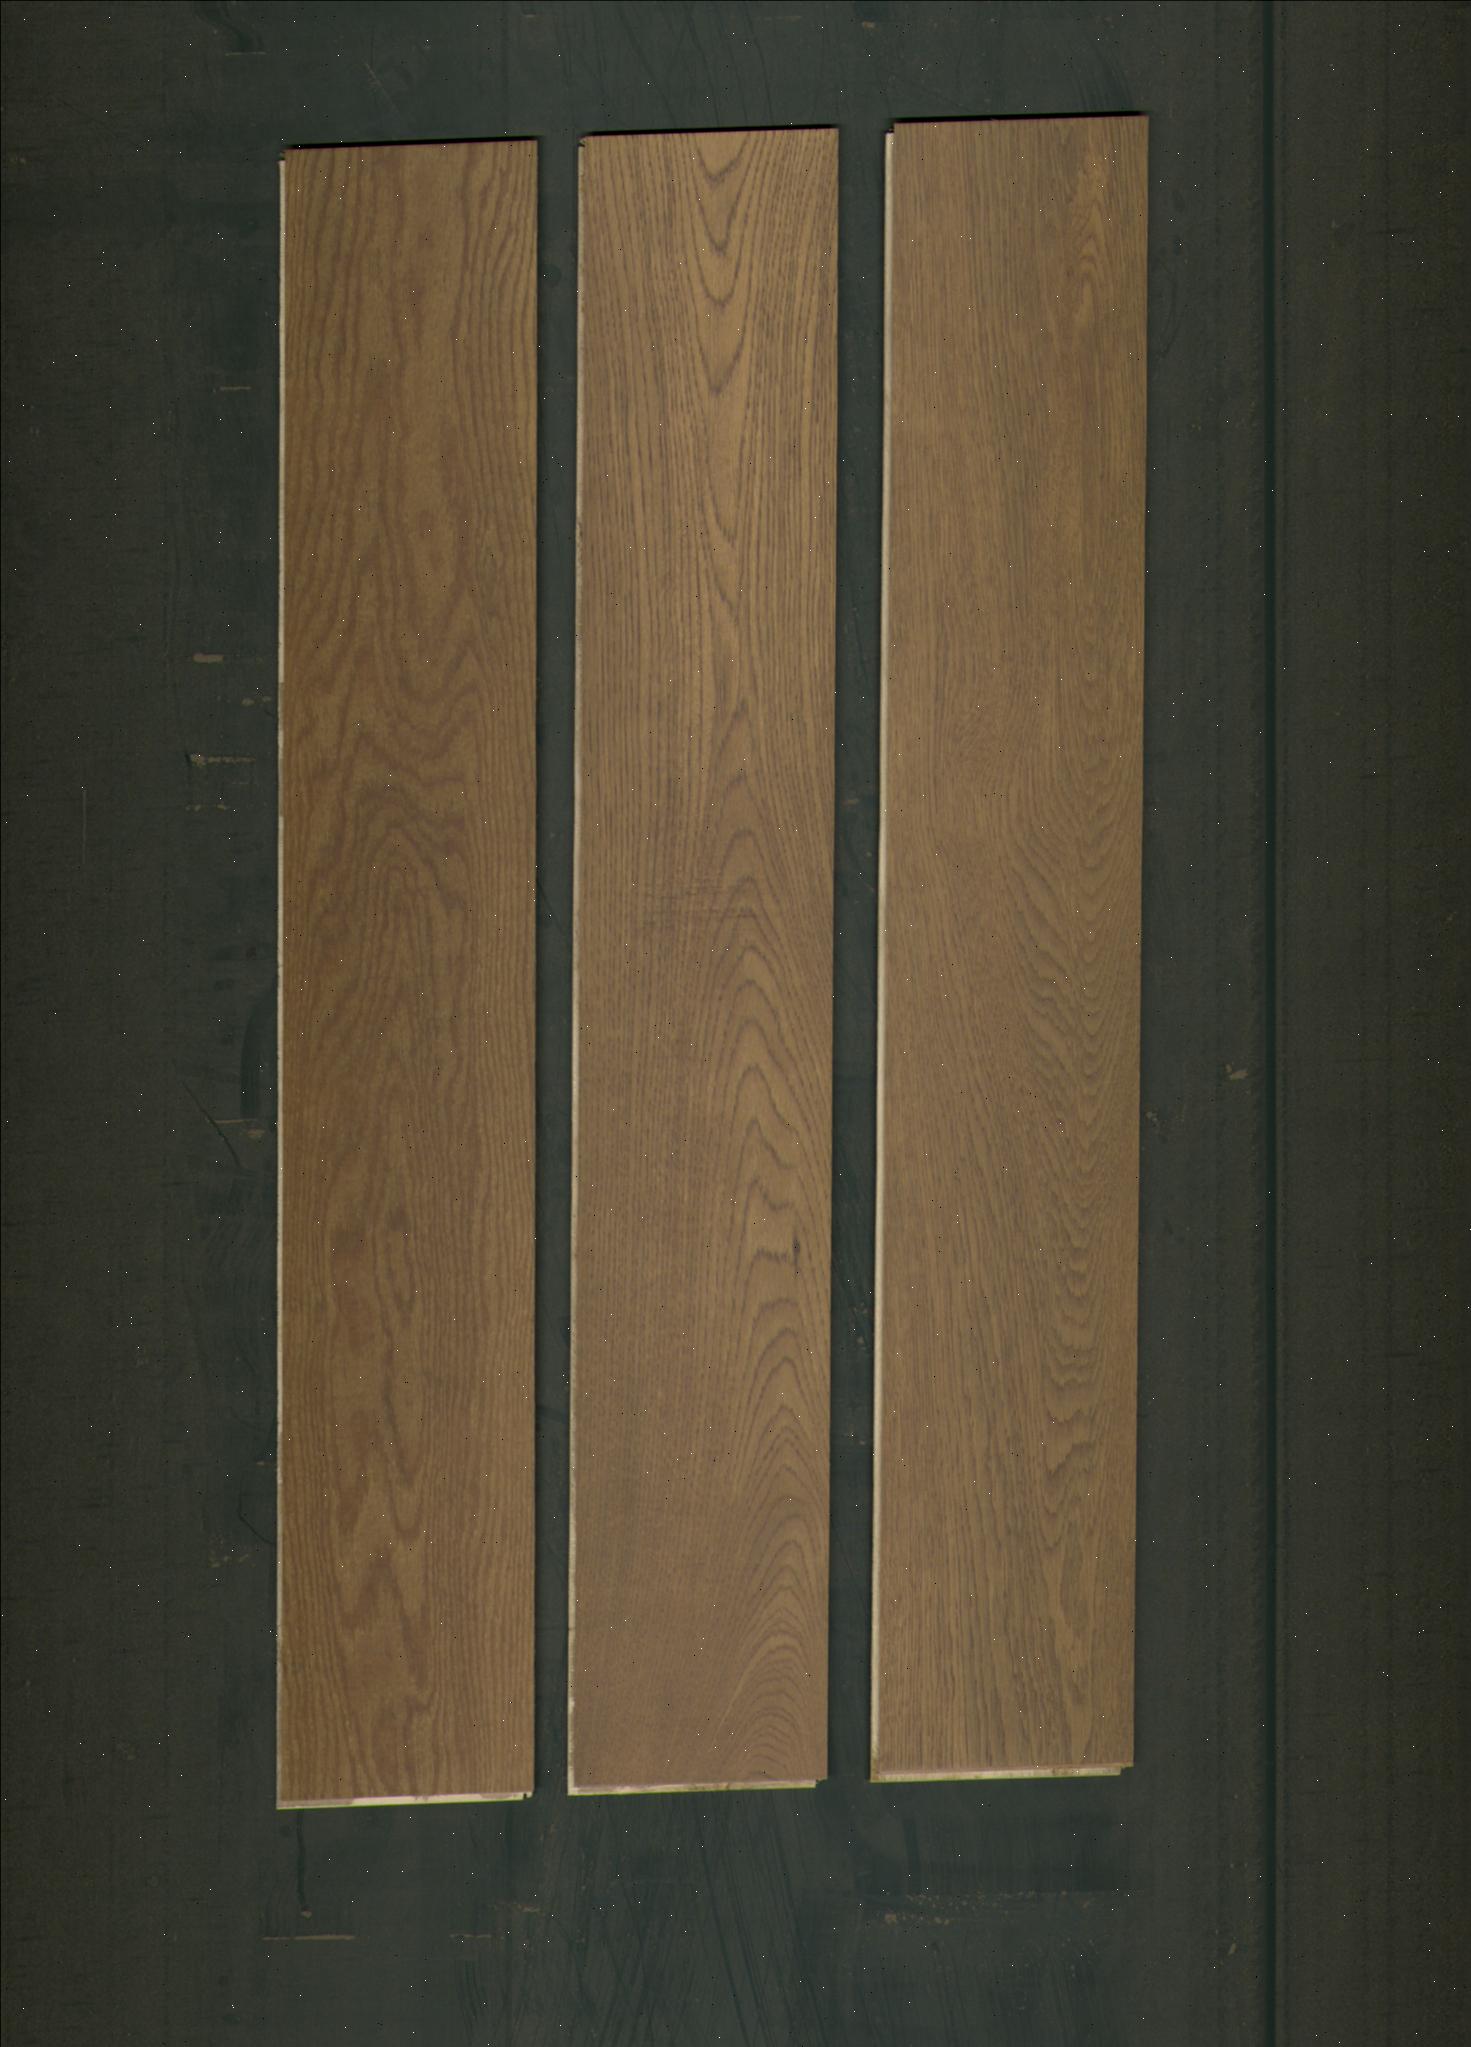
Label: mixers